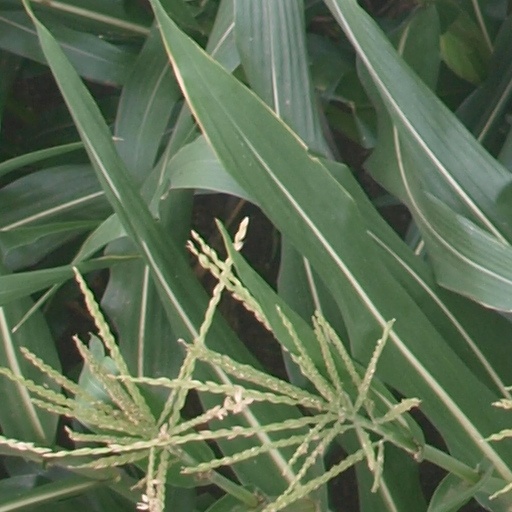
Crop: maize; corn